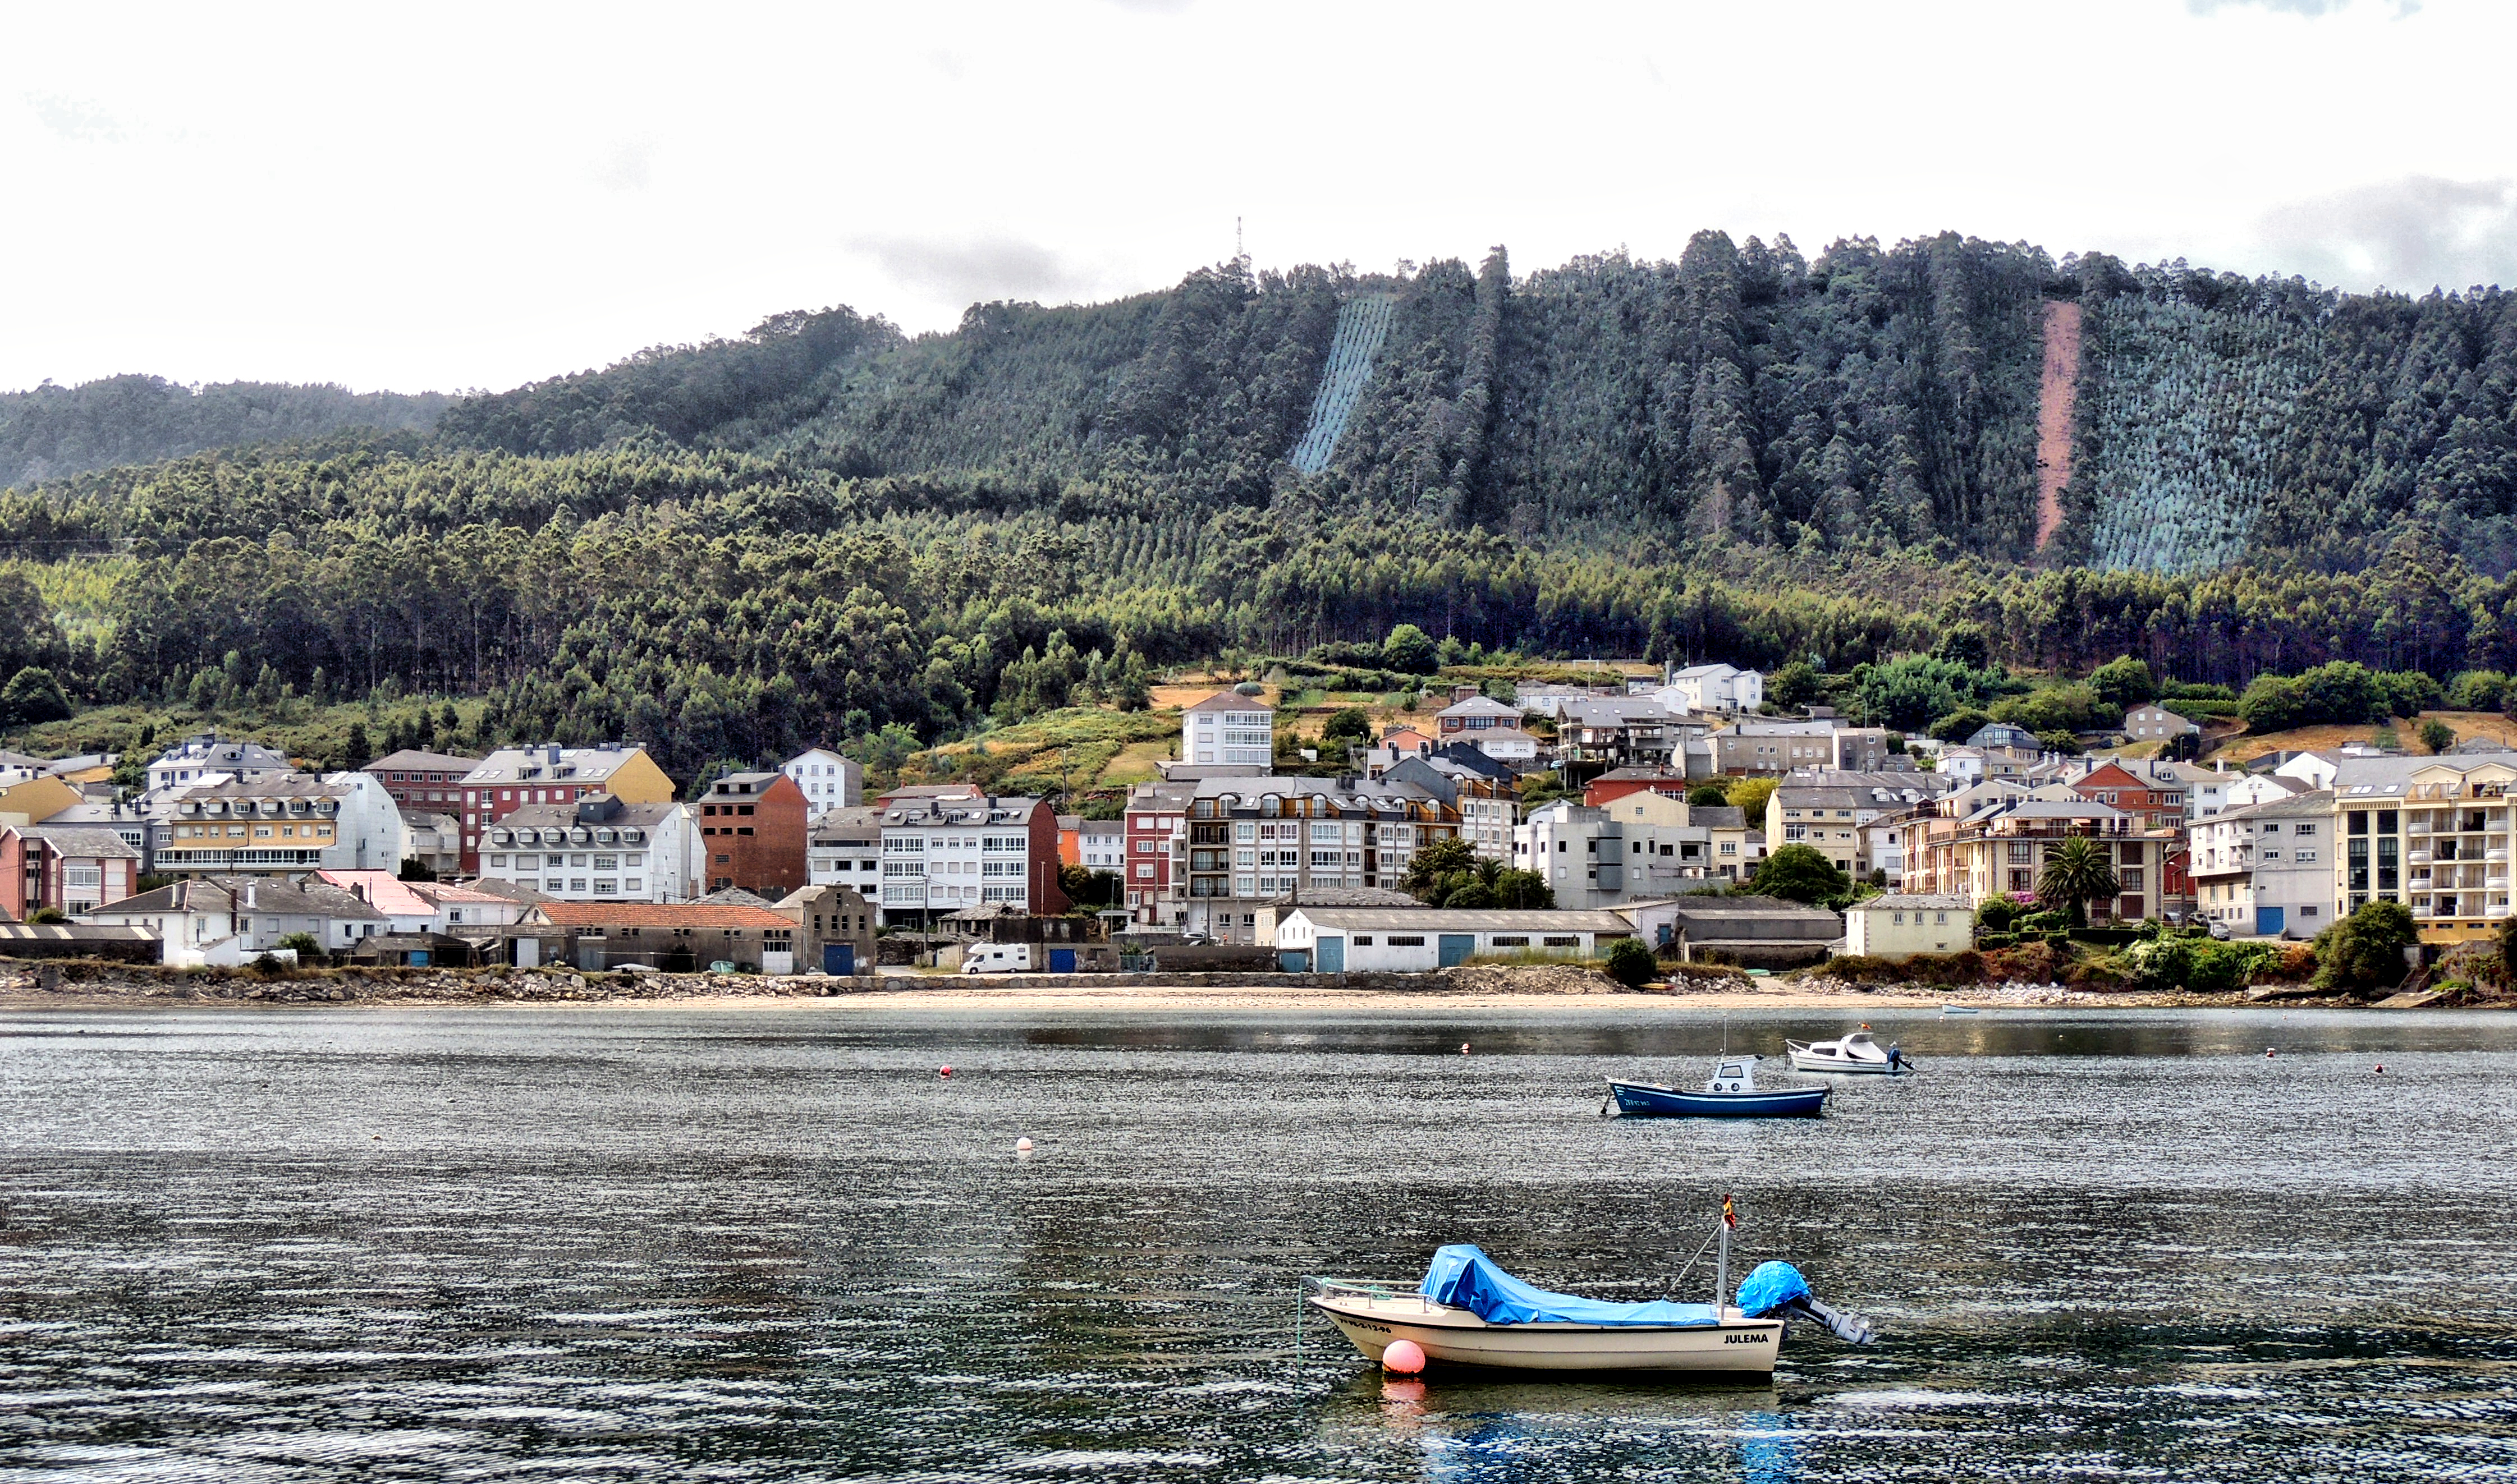
sea, dock, boat, lake, river, vehicle, bay, harbor, boating